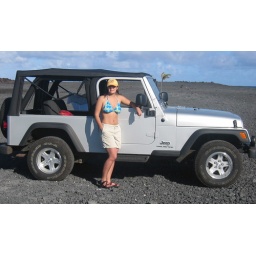
girl in bikini + Jeep + Kona brewing company hat = Jamie's favorite picture